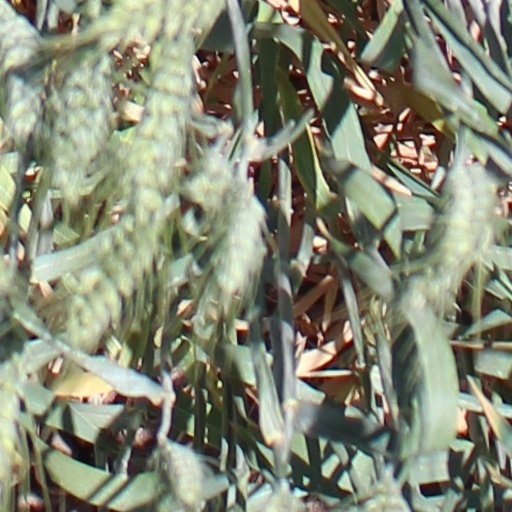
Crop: wheat